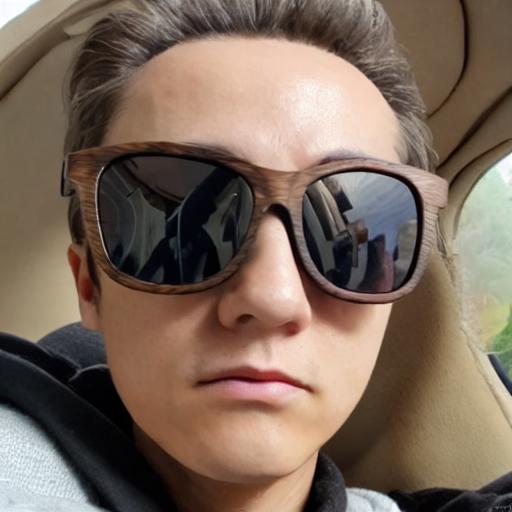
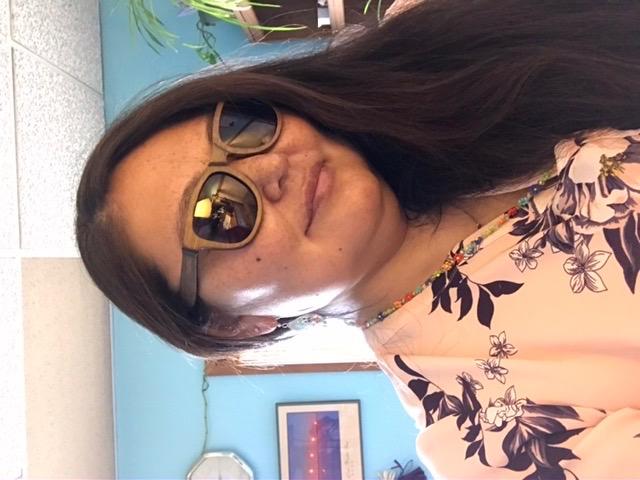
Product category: accessories_sunglasses
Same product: no